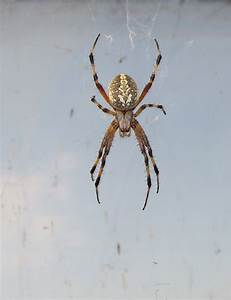
Label: ragno